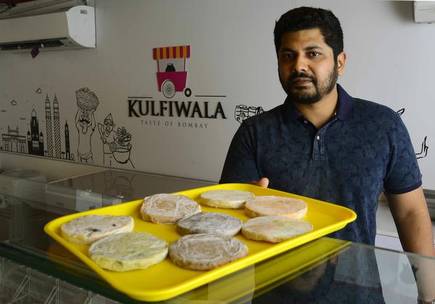
Dish: kulfi